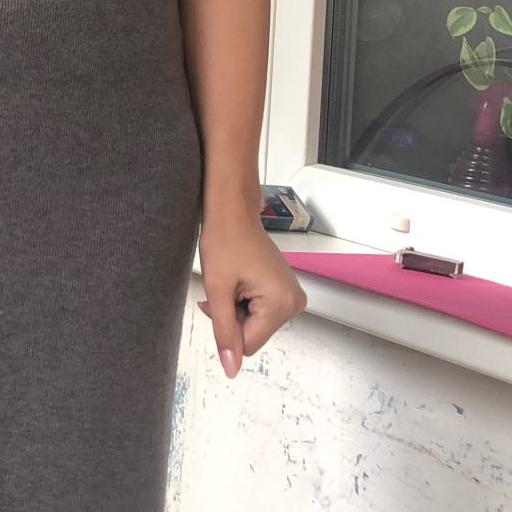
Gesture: no_gesture